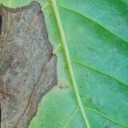
Label: Phoma